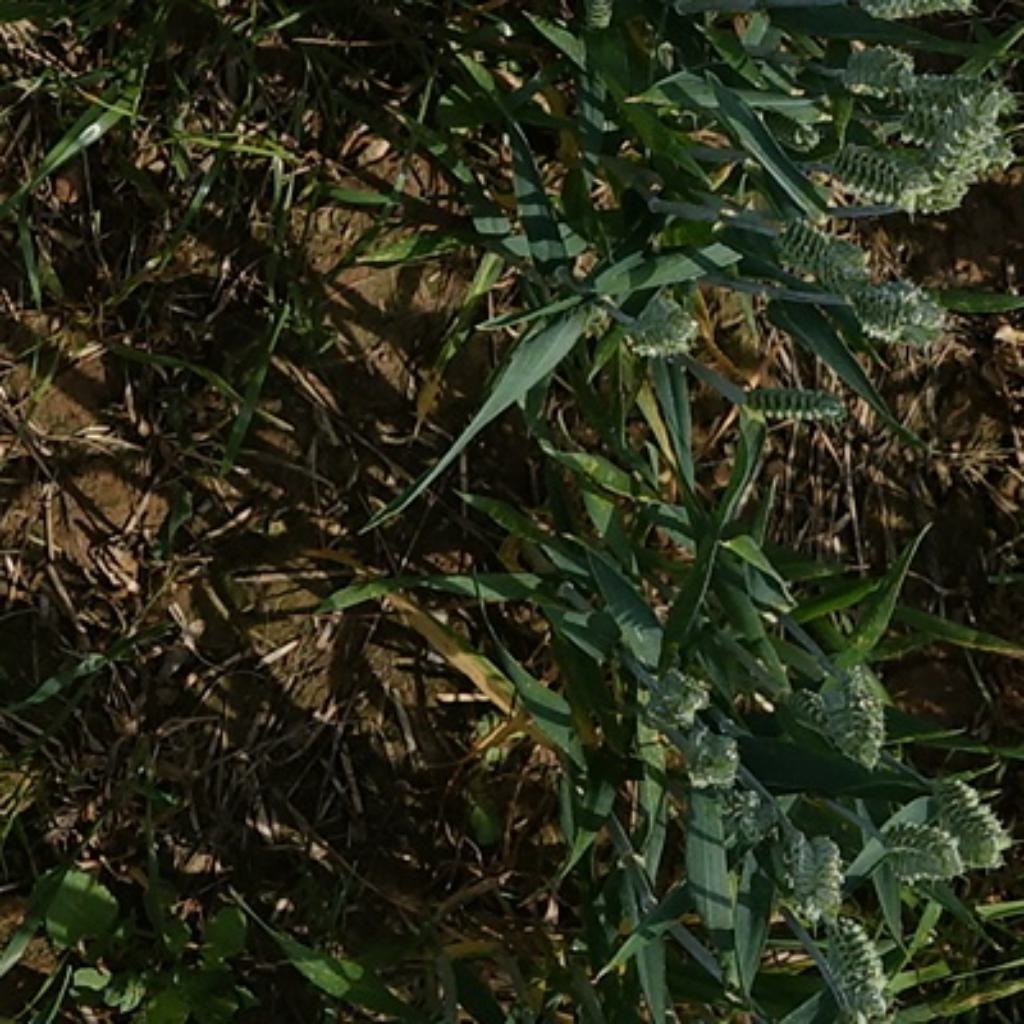
Country: France
Location: VLB
Wheat development stage: Filling